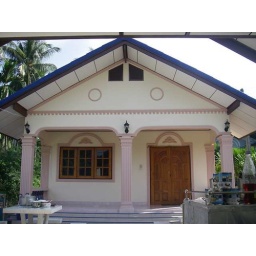
A shiny two bedroom in the center of town with DSL capability for 7000 bht/month